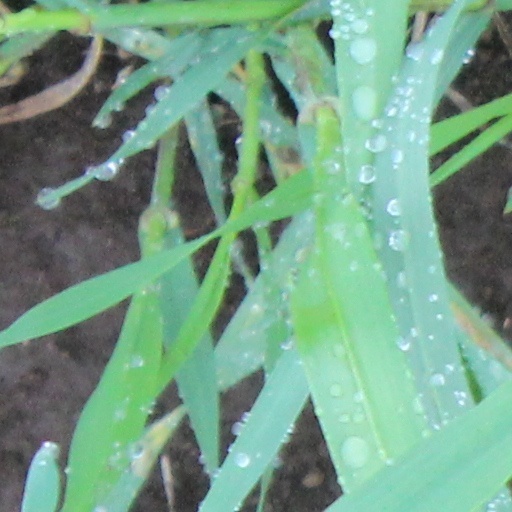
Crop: wheat